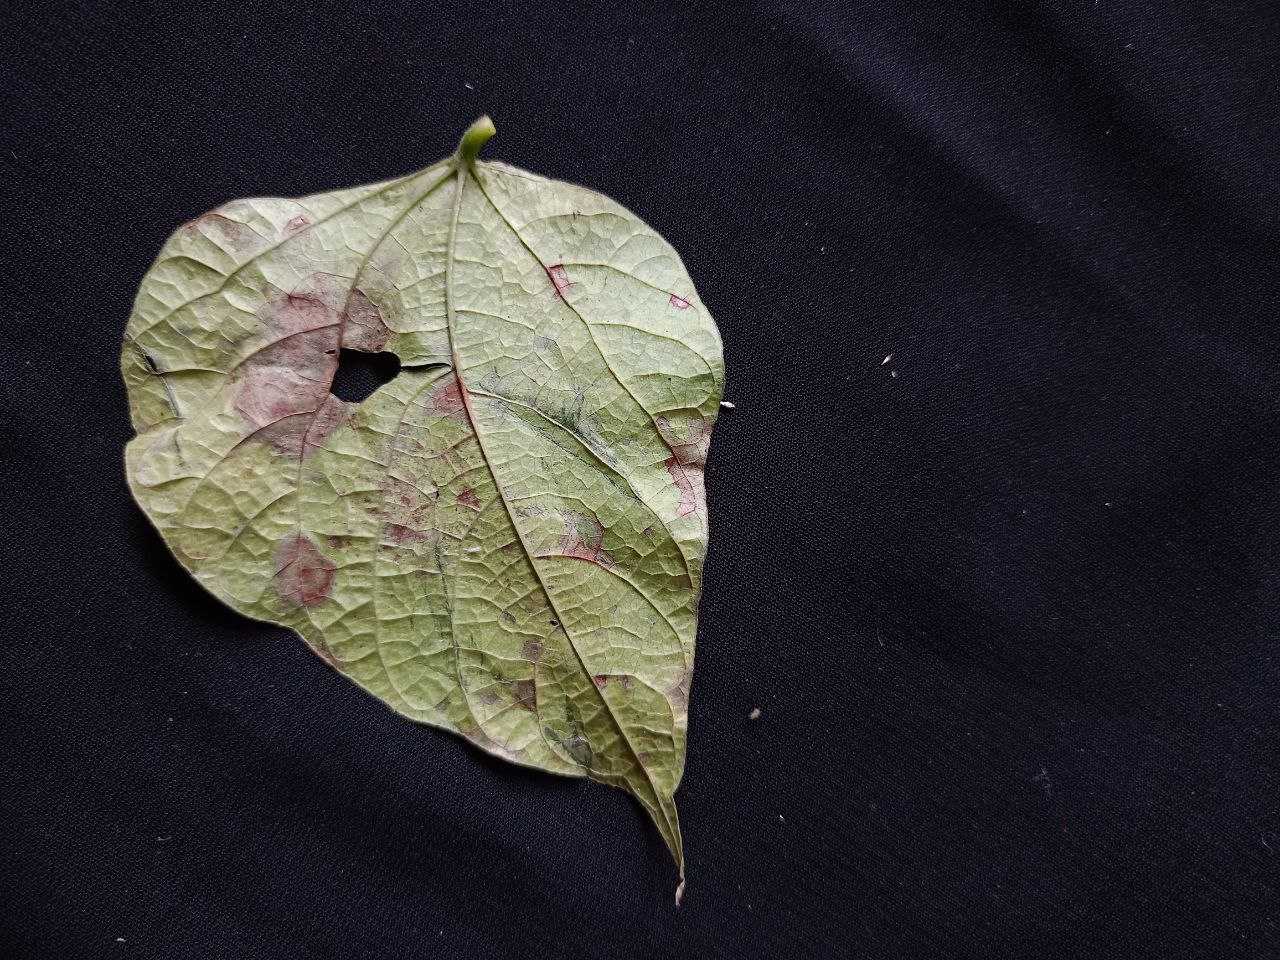
Crop: bean
Leaf condition: Blight